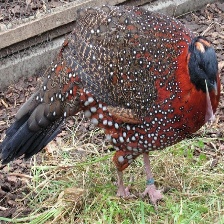
Species: SATYR TRAGOPAN
Scientific name: TRAGOPAN SATYRA